Union Station (Houston)

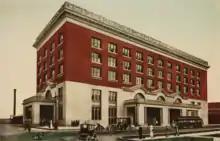
An illustration of Union Station, 1913

In 1909 the Houston Belt and Terminal Railway Company commissioned the design of a new union station for Houston from New York City-based architects Warren and Wetmore. The location called for the demolition of several structures of Houston prominence. Horace Baldwin Rice's residence and Adath Yeshurun Congregation's synagogue among other structures were removed.